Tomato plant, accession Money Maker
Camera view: horizontal (90 deg, fisheye); turntable rotation: 180 degrees
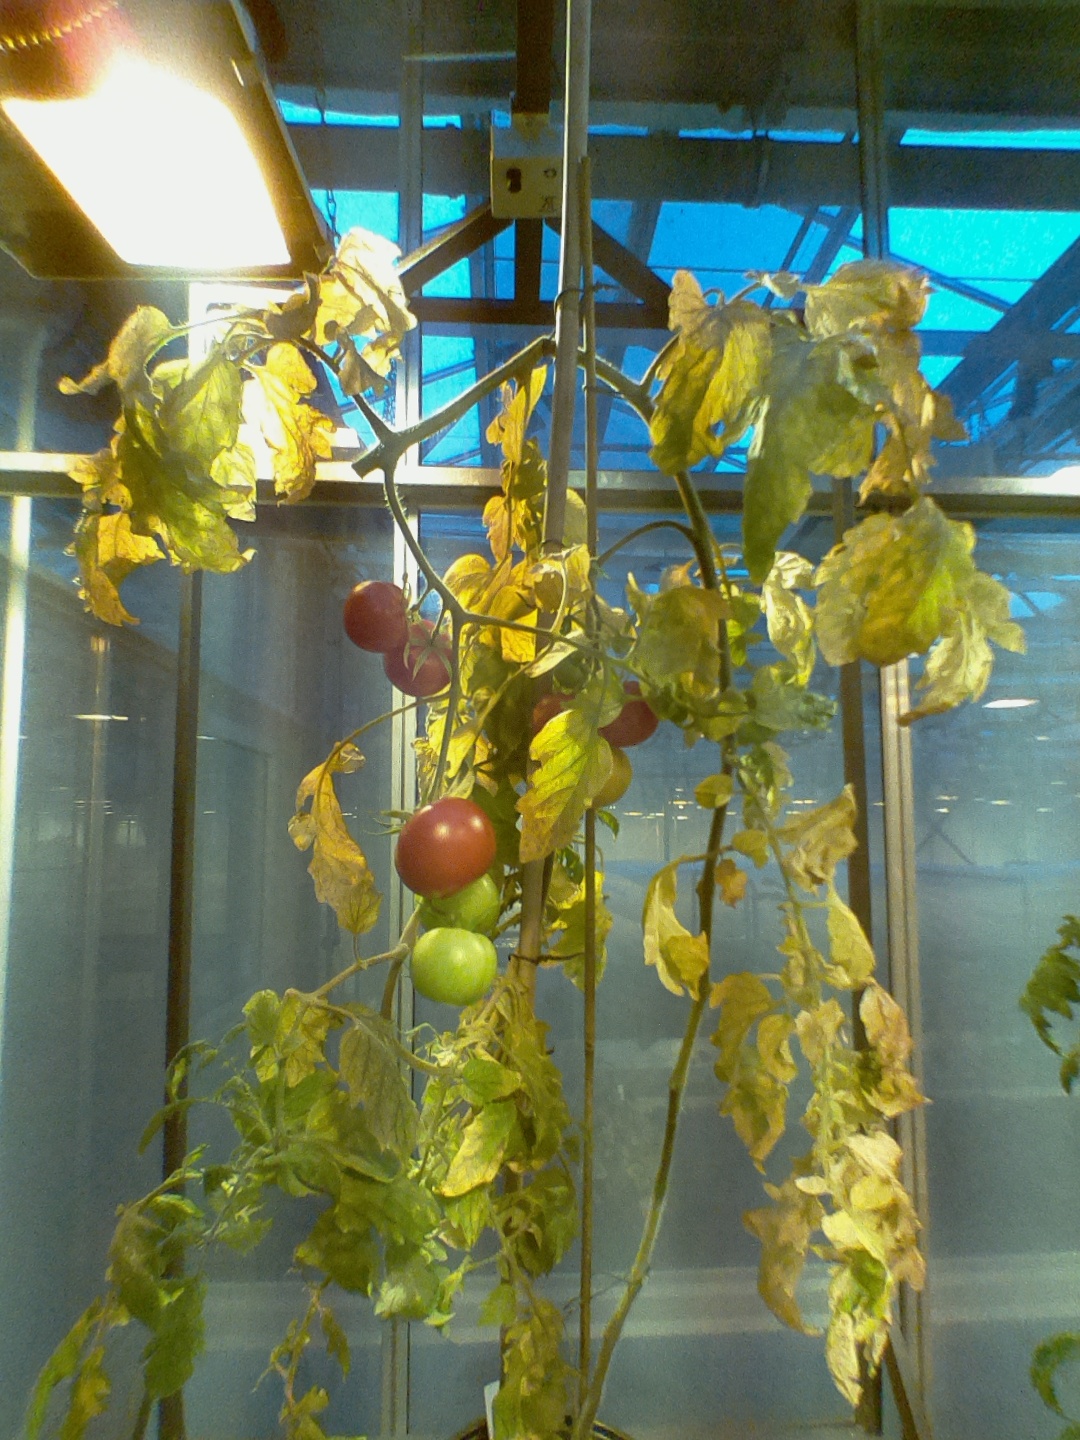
BBCH growth stage 86: 60%-70% of fruits show typical fully ripe color